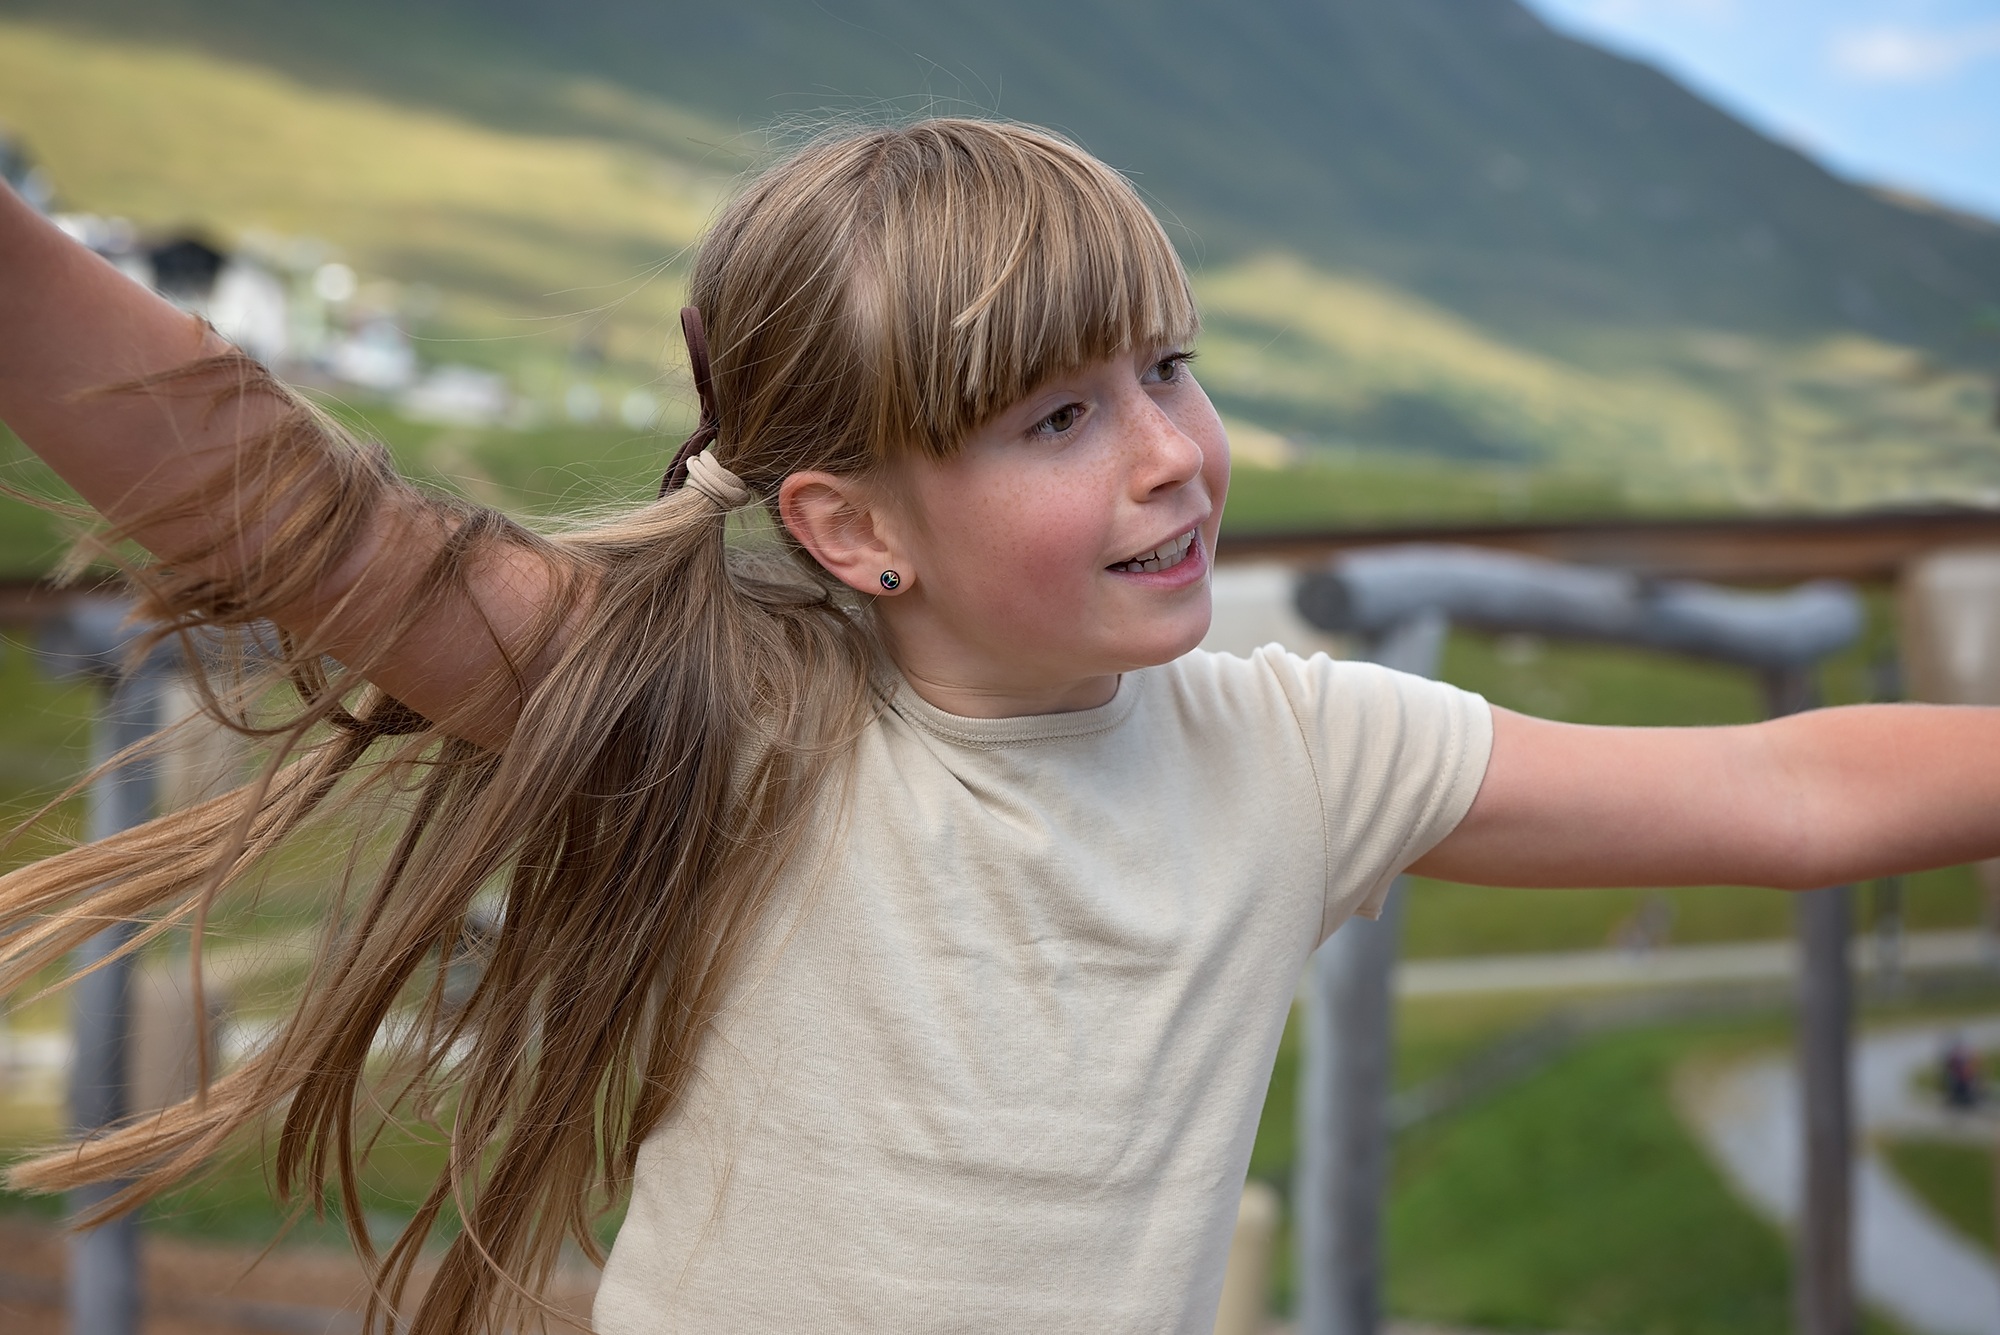
hand, nature, person, people, girl, play, sunlight, vacation, portrait, spring, child, human, leisure, facial expression, season, smile, face, fun, move, out, in motion